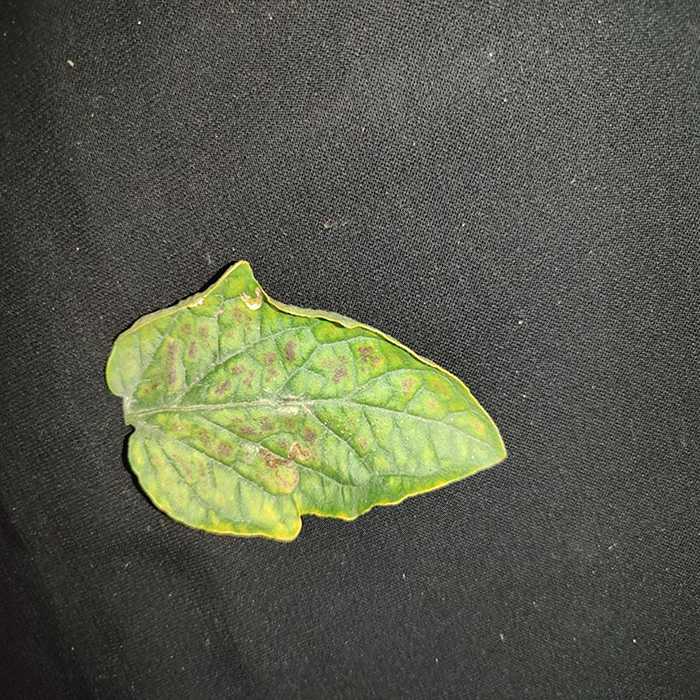
Plant: Tomato
Label: Tomato spotted wilt